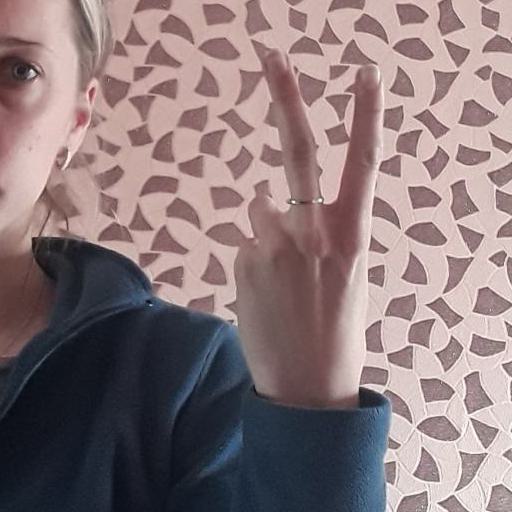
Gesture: peace_inverted